Aspendos

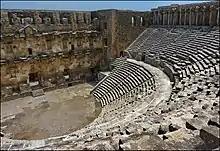
The Roman Theatre of Aspendos

Aspendos is known for having the best-preserved theatre of antiquity, the Roman Theatre of Aspendos. With a diameter of 96 metres (315 ft), it provided seating for 7,000. Even though, the recent Aspendus Culture and Film Festival has shown that it can hold over 20,000. It was built in 155 by the Greek architect Zenon, a native of the city. It was periodically repaired by the Seljuqs, who used it as a caravanserai, and in the 13th century the stage building was converted into a palace by the Seljuqs of Rum.